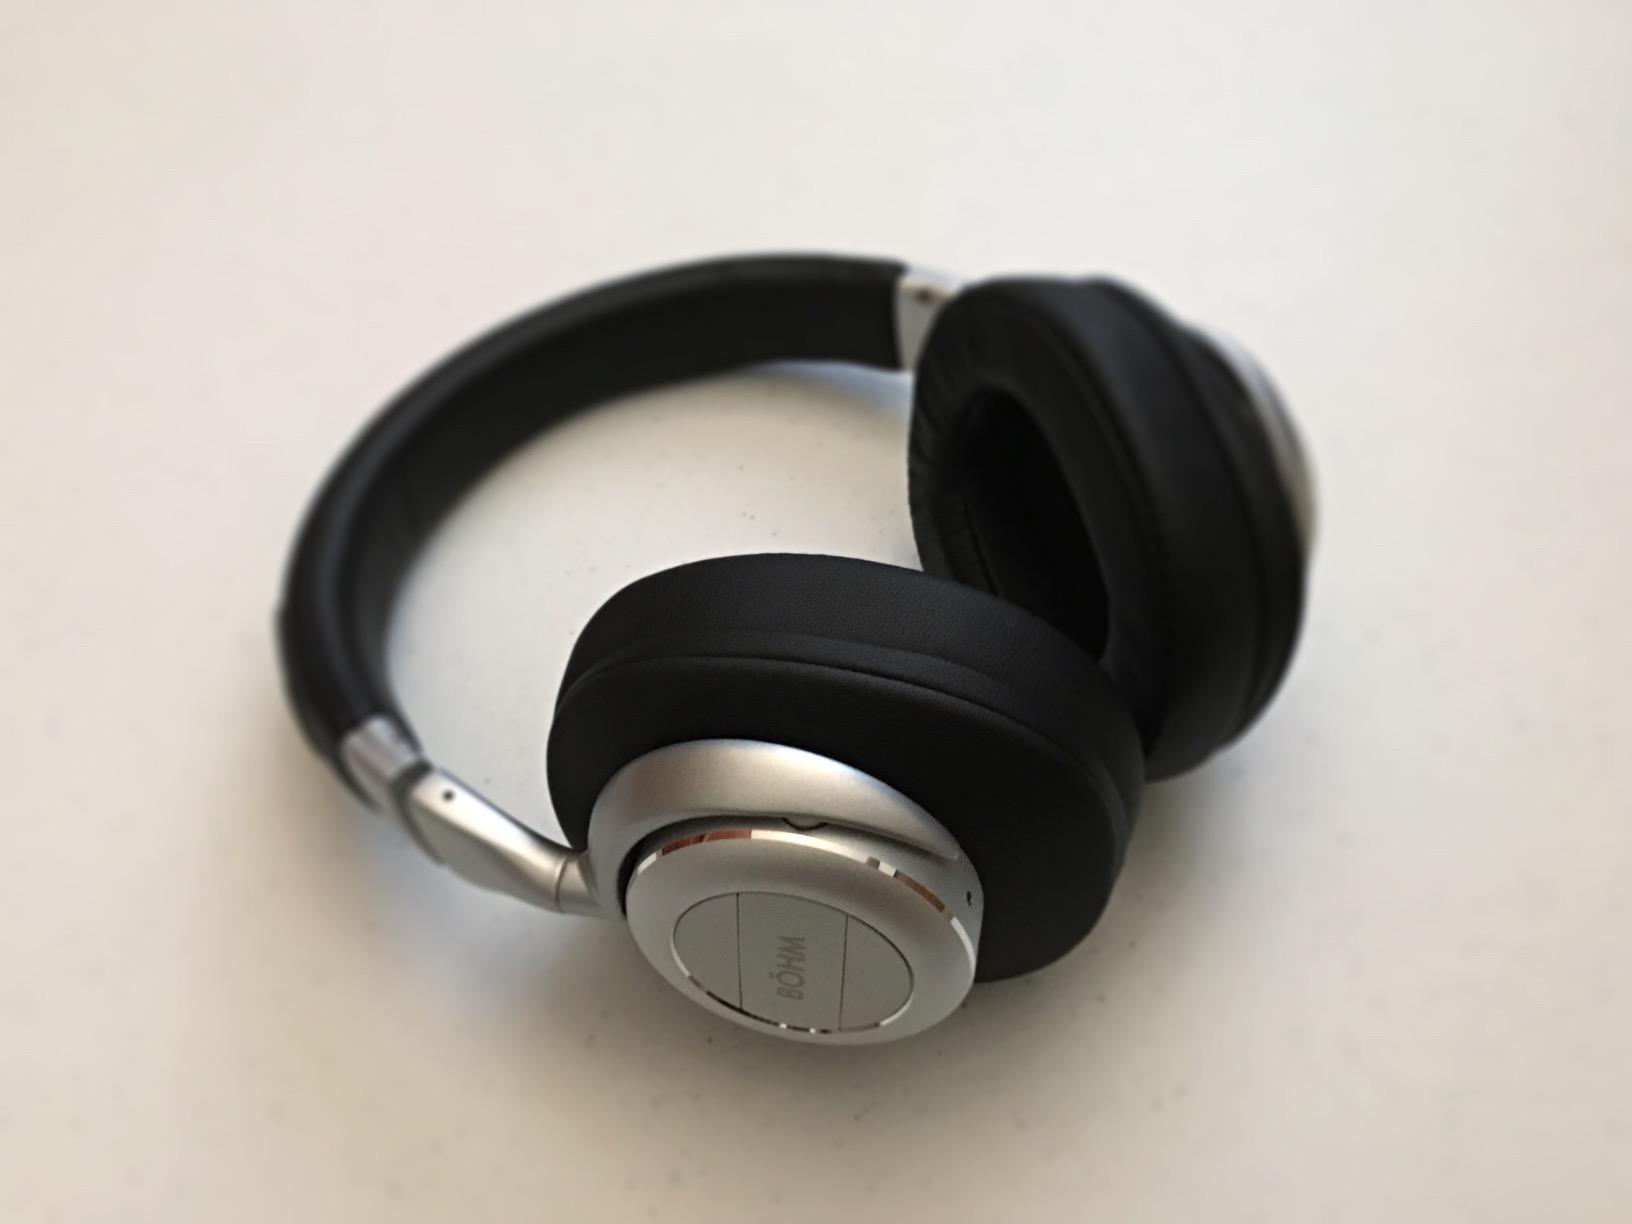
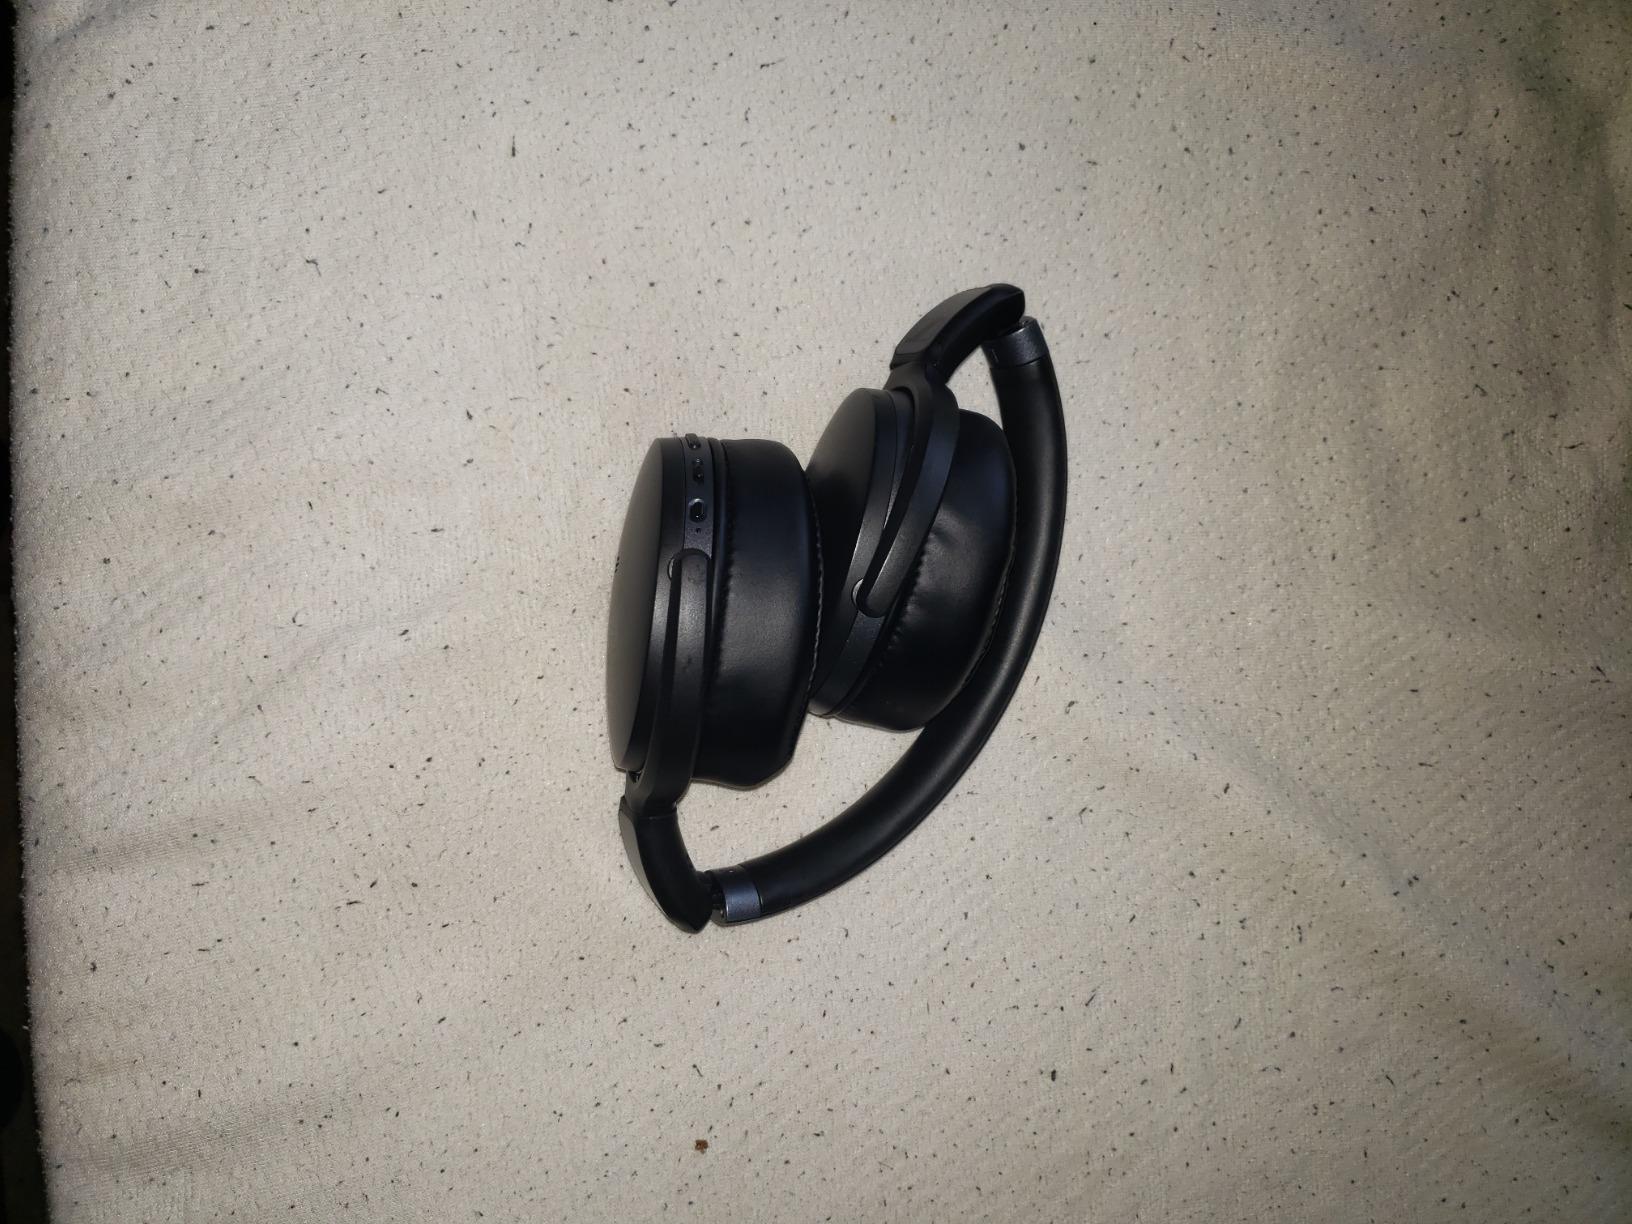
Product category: headphones
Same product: no